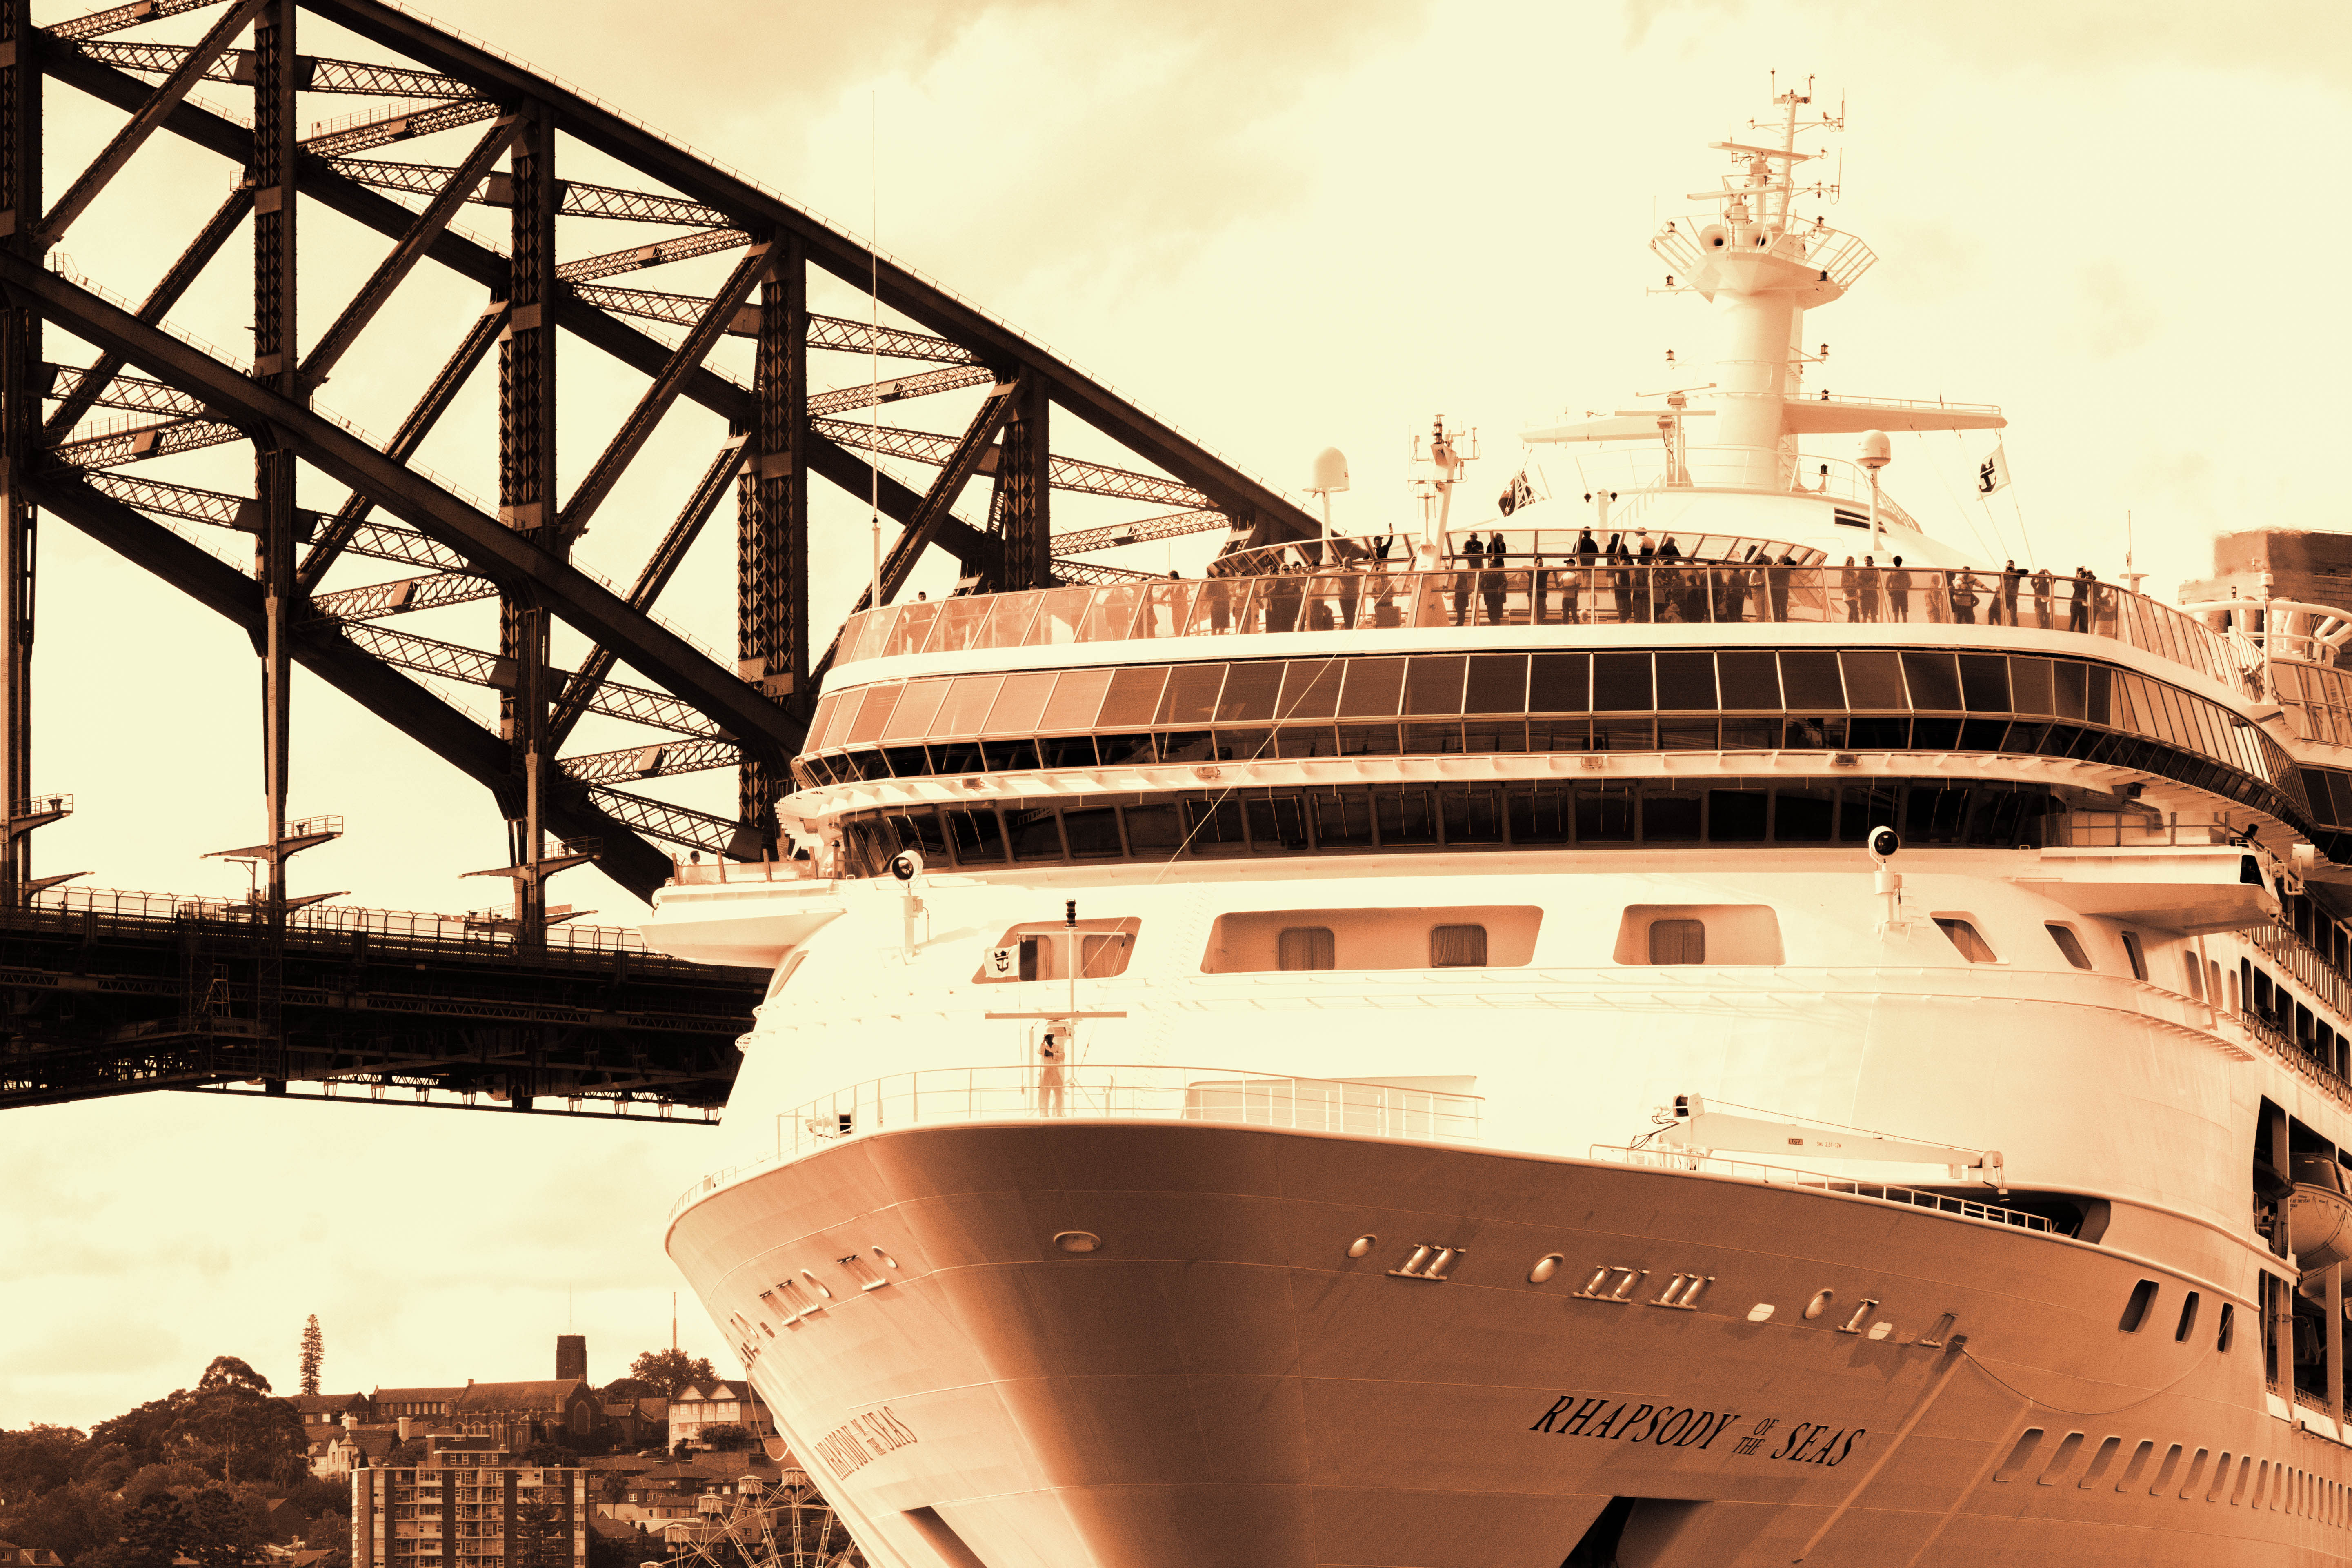
sea, boat, bridge, ship, vehicle, yacht, sydney, cruise, sepia, cruiseship, sydneyharbourbridge, watercraft, sydneyharbour, cruise ship, harbourbridge, passenger ship, rhapsodyofthesea, luxury yacht, freight transport, ocean liner